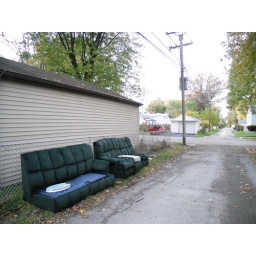
...with a nice fuzzy mint-green covered toilet seat thrown in for good measure.